Kanata Theatre

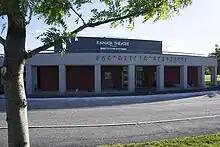
Ron Maslin Playhouse, public theatre in Kanata, Ontario, Canada.

The theatre is located at 1 Ron Maslin Way, near the Queensway (Highway 417) on the western side of Kanata, just off Terry Fox Drive. There is public parking and bus access by OC-Transpo.